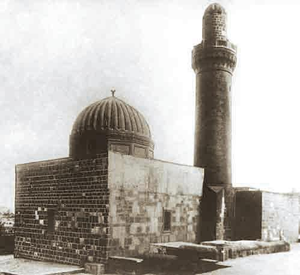
La mosquée Bibi-Heybat - est une mosquée chiite, située à côté de la baie de Bakou, en Azerbaïdjan. La construction existante, construite dans les années 1990, est la récréation de la mosquée éponyme, qui avait été bâtie à la seconde moitié du XIIIᵉ siècle par le Chirvanchakh Abu-l-Fath Farruhzad et complètement détruite par les bolchéviks en 1936, quand sur tout le territoire de l’URSS a été déclarée la lutte contre la religion.